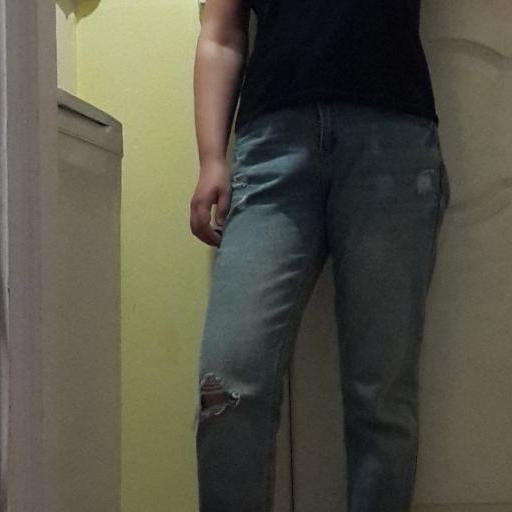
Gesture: no_gesture